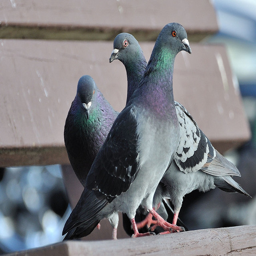
A flock of pigeons sitting on top of a wall.
Pigeons standing on a bench in day time.
three gray and white birds on an outdoor perch
Three pigeons are standing on a wooden bench.
Three pigeons  on a ledge looking about.